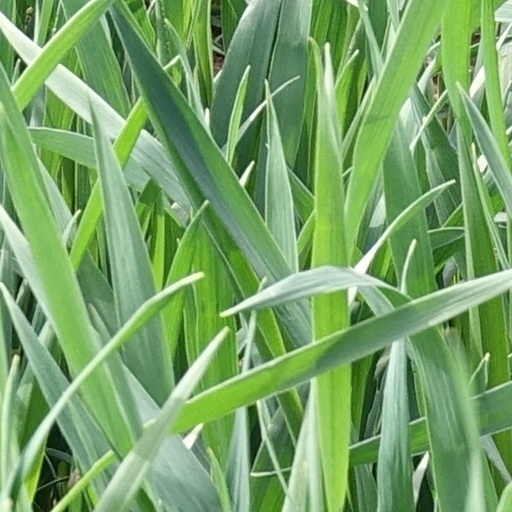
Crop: wheat